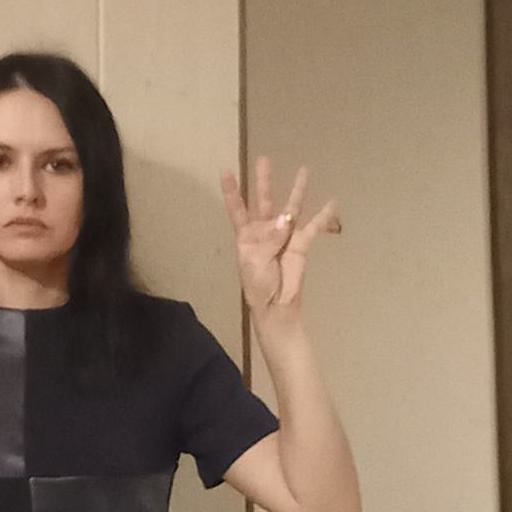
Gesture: four